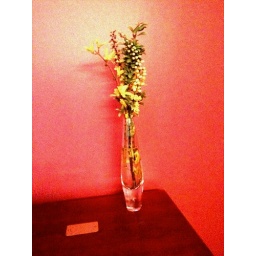
A motley assortment of plant life growing around my house